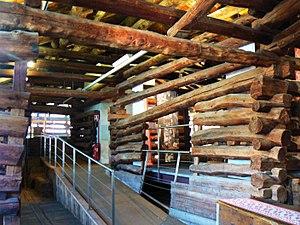
La maison Gérard-Dayné, parfois la Maison de Cogne, est un musée ethnographique situé à Cogne, en Vallée d'Aoste.